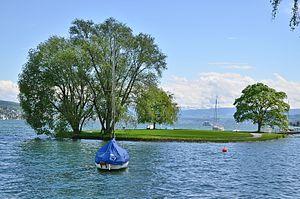
La Schweizerische Ausstellung für Frauenarbeit, en allemand « exposition suisse du travail des femmes », est une exposition nationale suisse qui prend place en 1928 à Berne et en 1958 à Zurich. La SAFFA est organisée par l'Alliance de sociétés féminines suisses, la Ligue suisse de femmes catholiques, et 28 autres associations de femmes en Suisse, pour faire prendre conscience de l'importance du travail des femmes et de la précarité de la situation des femmes exerçant une profession dans les années d'après-guerre.